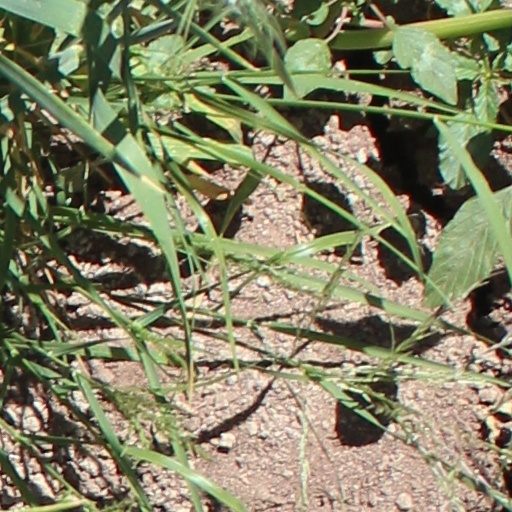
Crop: wheat